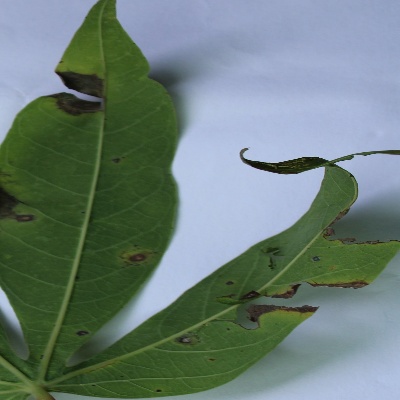
Crop: Cassava
Condition: brown spot